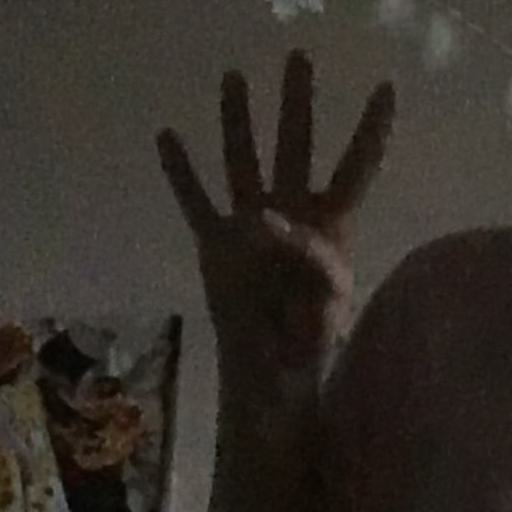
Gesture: four